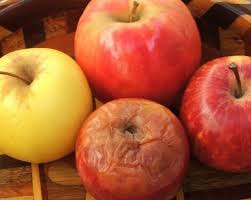
Waste category: biological